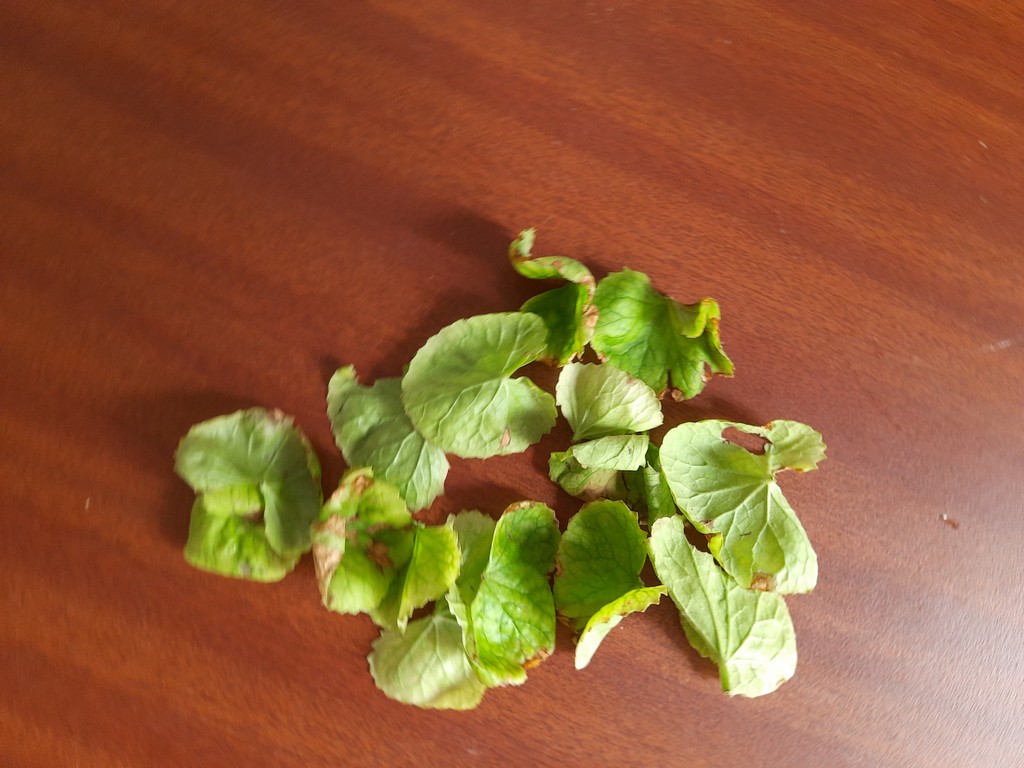
Label: Unhealthy